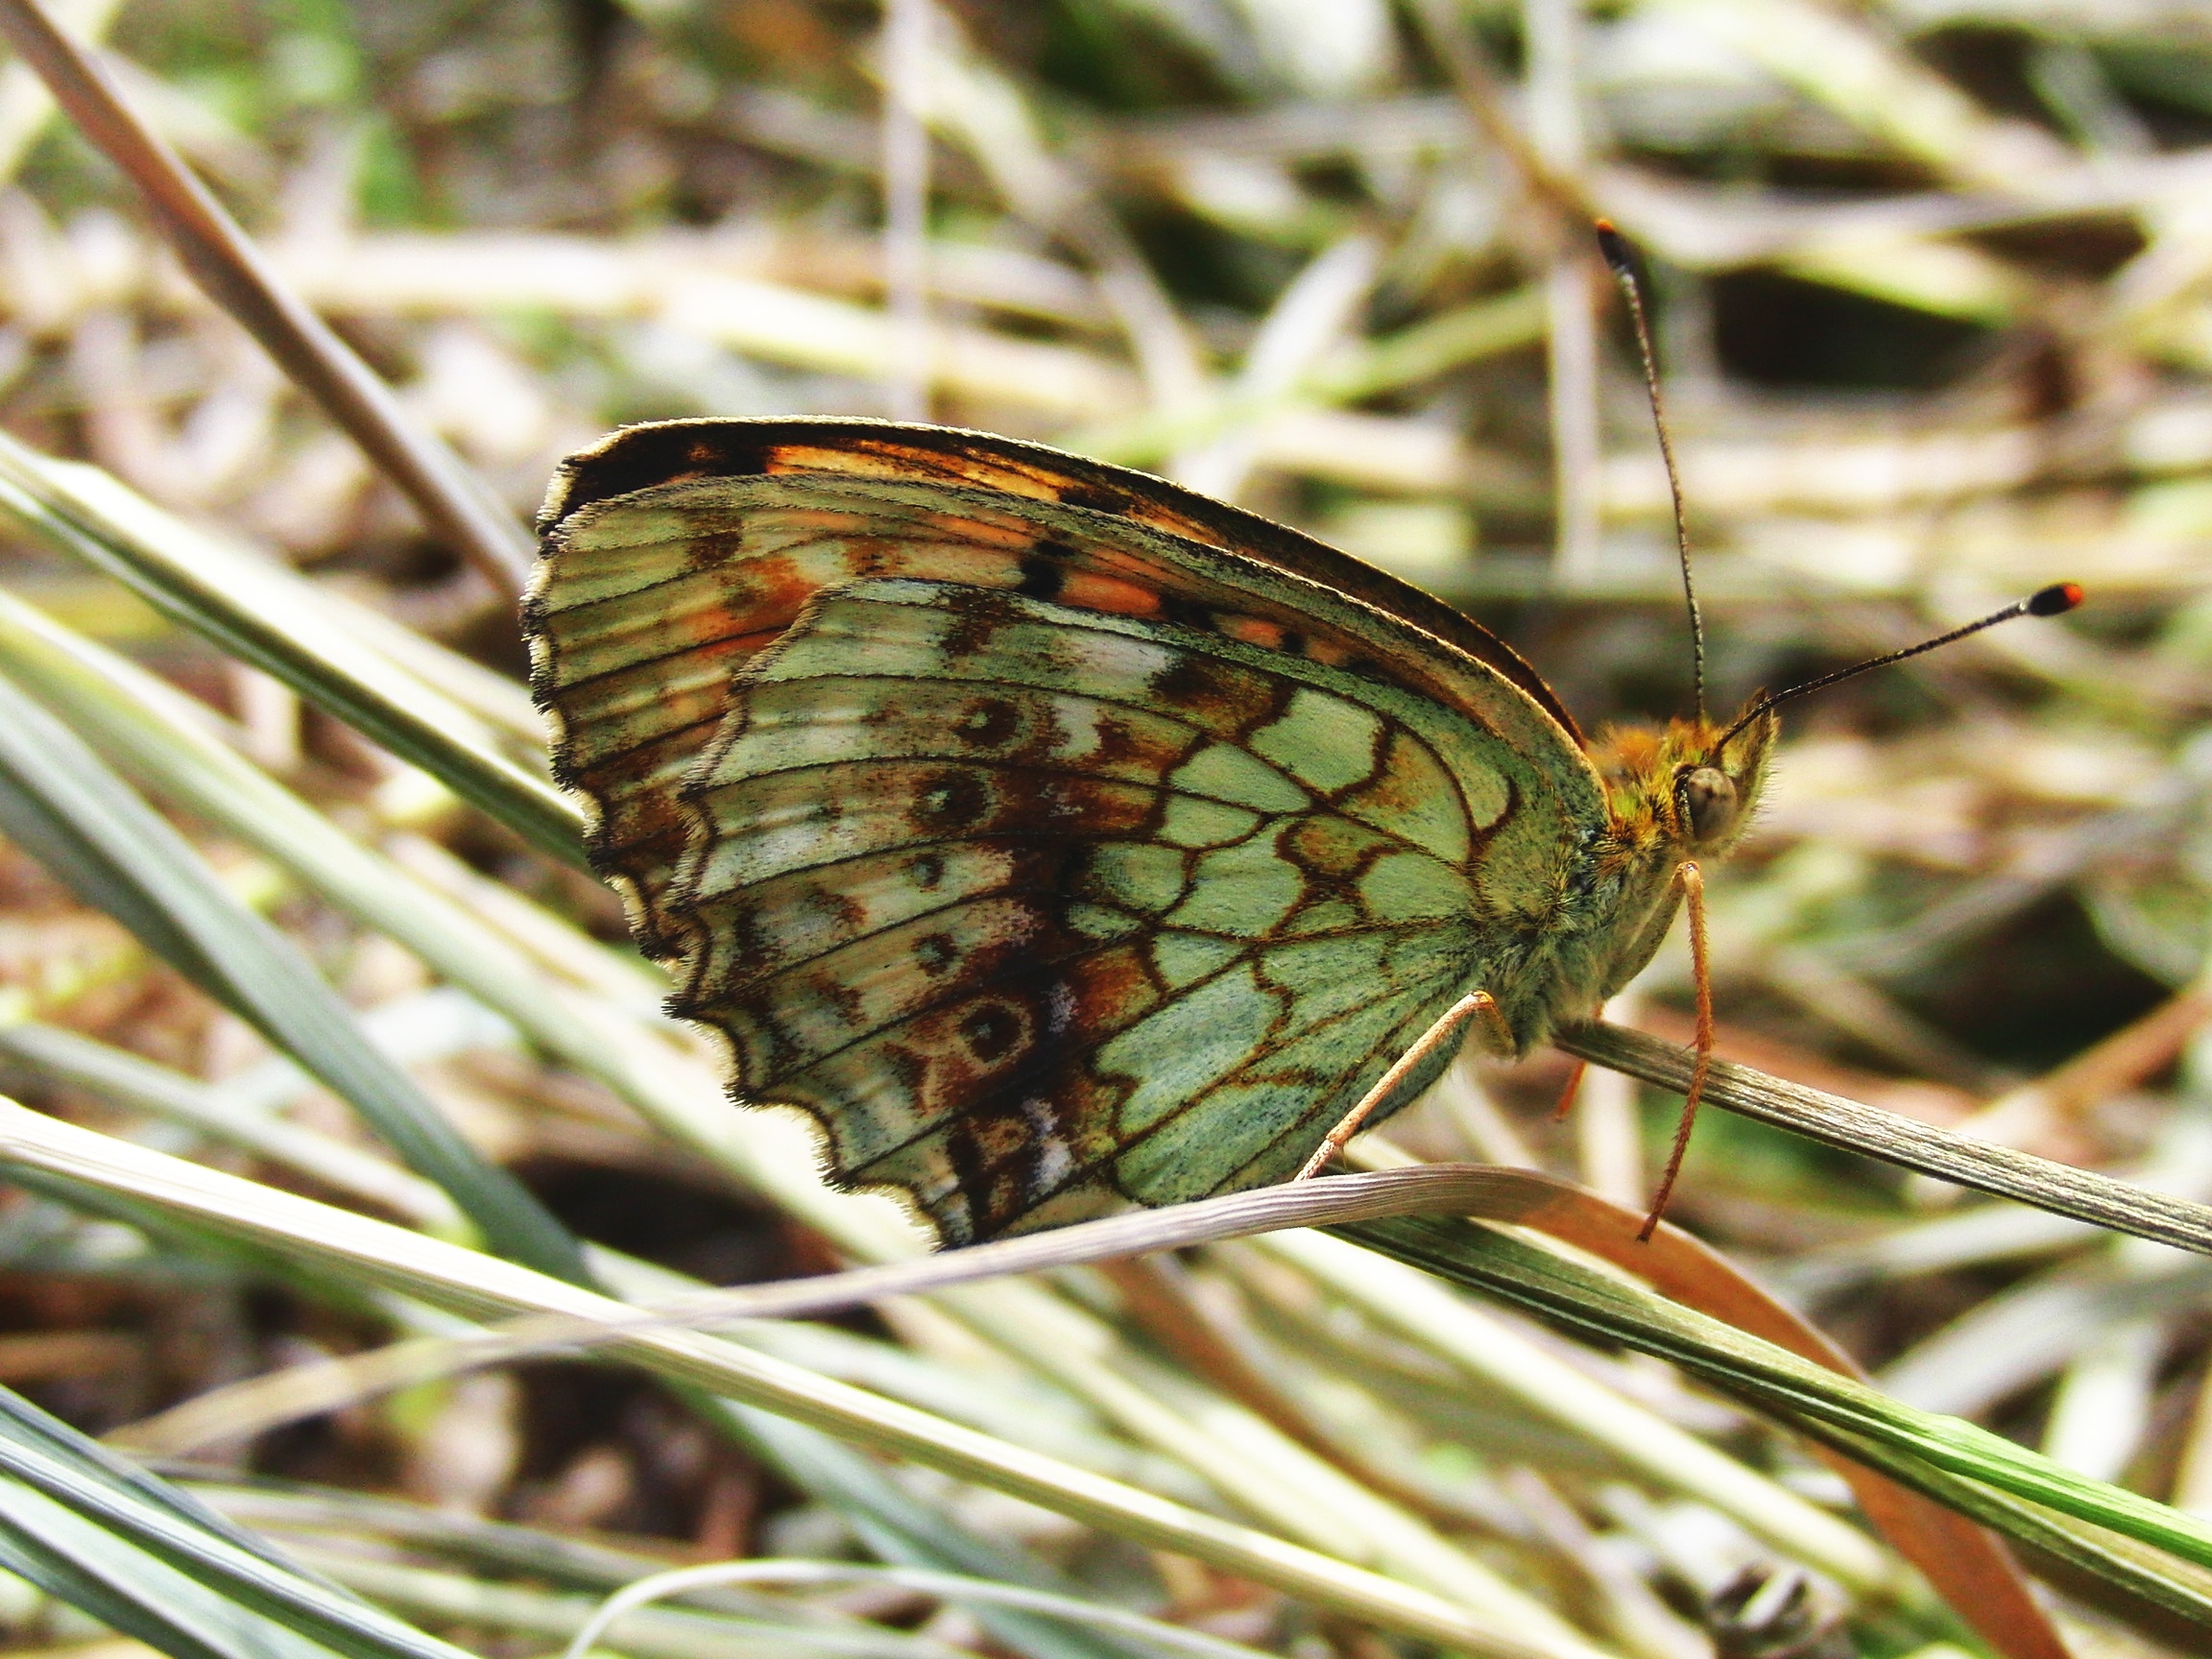
nature, grass, leaf, animal, wildlife, insect, macro, botany, butterfly, fauna, invertebrate, close up, lepidoptera, macro photography, arthropod, krupnyj plan, brown background, brown butterfly, moths and butterflies, lycaenid